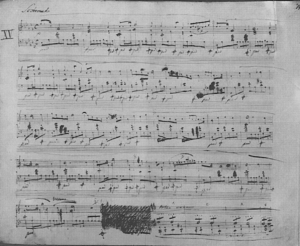
Le prélude op. 28, nᵒ 15 en ré bémol majeur de Frédéric Chopin, connu sous le nom de « La goutte d'eau », est l'un des 24 préludes de Chopin. D'une durée généralement comprise entre cinq et sept minutes, il s'agit du plus long et l'un des plus connus de ces préludes. D'un climat de nocturne, ce prélude est réputé pour sa répétition opiniâtre d'un la, qui apparaît tout au long de la pièce et sonne comme les gouttes de pluie pour de nombreux auditeurs.